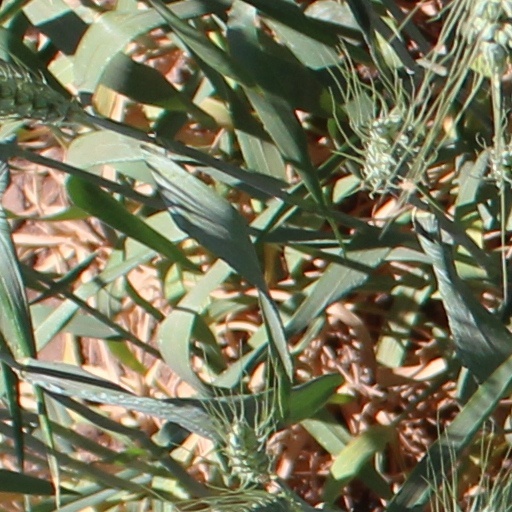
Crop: wheat